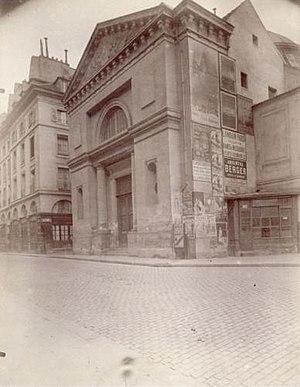
Visitation du faubourg St-Jacques Atget
Le couvent de la Visitation du Faubourg Saint-Jacques, était un monastère parisien de l’ordre de la Visitation fermé à la Révolution dont les bâtiments ont été détruits en 1908. Le couvent était situé à l’emplacement de l’actuelle rue Pierre-et-Marie-Curie à Paris.